Benson & Hedges

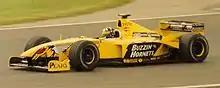
Damon Hill driving for Jordan Grand Prix at the 1999 British Grand Prix. Notice the alternative livery used.

Benson & Hedges was founded in London in 1873 by Richard Benson and William Hedges as Benson and Hedges Ltd. Alfred Paget Hedges succeeded his father in the business in 1885, the same year which Richard Benson left the business. The 1900s saw branches of Benson & Hedges Ltd. opening in the United States and Canada. In 1928, the American branch became independent, and was bought by Philip Morris in 1958. Benson & Hedges Ltd in the UK was acquired by the Gallaher Group in 1955.